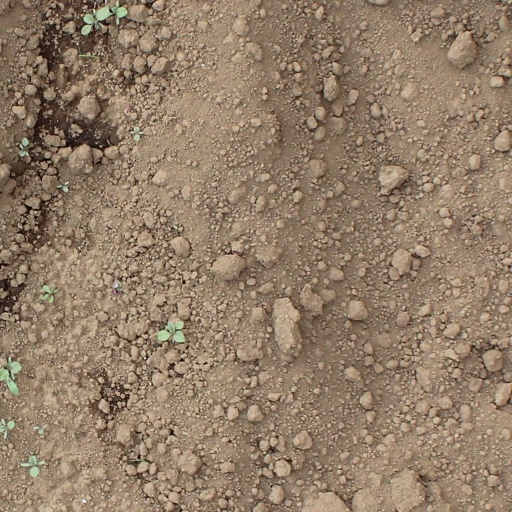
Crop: soybean